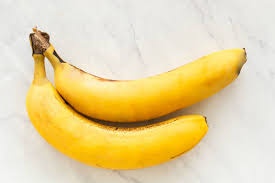
Label: banana